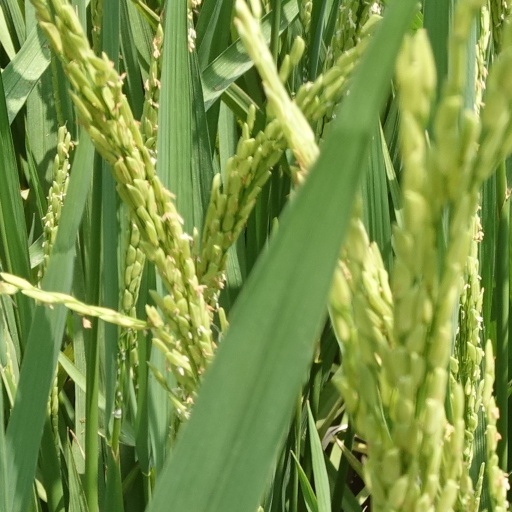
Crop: rice